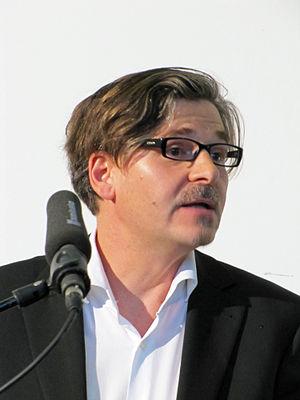
Jan-Werner Müller est un politologue allemand. Il est professeur de sciences politiques à l'université de Princeton depuis 2005, spécialiste de l'histoire des idées politiques.